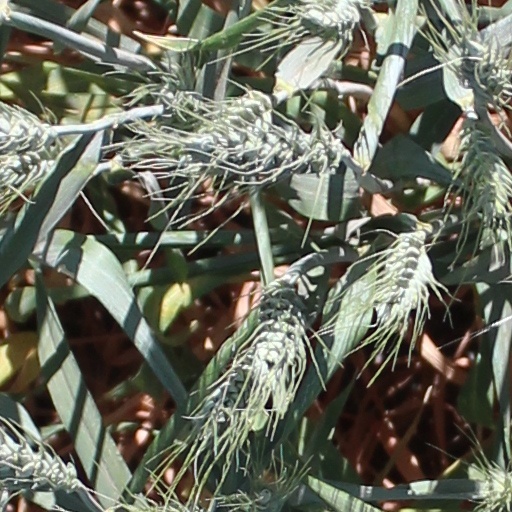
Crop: wheat